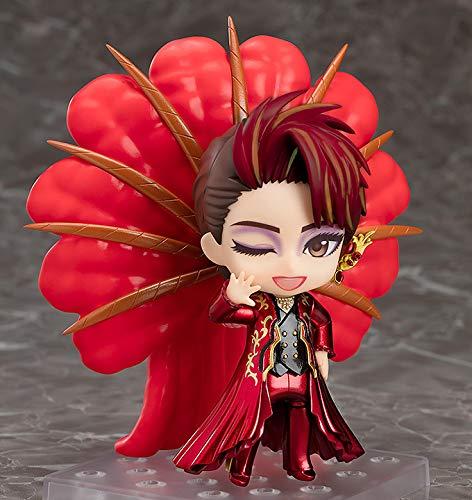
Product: Good Smile Amazing Star Killer Rouge: Yuzuru Kurenai Nendoroid Action Figure, Multicolor SEP188008
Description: Top Star of the Takara revue's Star troupe, yuzuru kurenai has been transformed into a Nendoroid.
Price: $59.99
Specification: ProductDimensions:3.9x1.5x1.5inches|ItemWeight:12ounces|ShippingWeight:12ounces(Viewshippingratesandpolicies)|ASIN:B07JGMFS7R|Itemmodelnumber:SEP188008|Manufacturerrecommendedage:15yearsandup